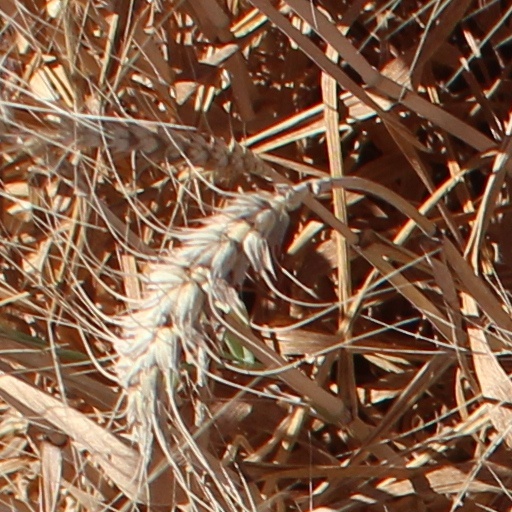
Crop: wheat